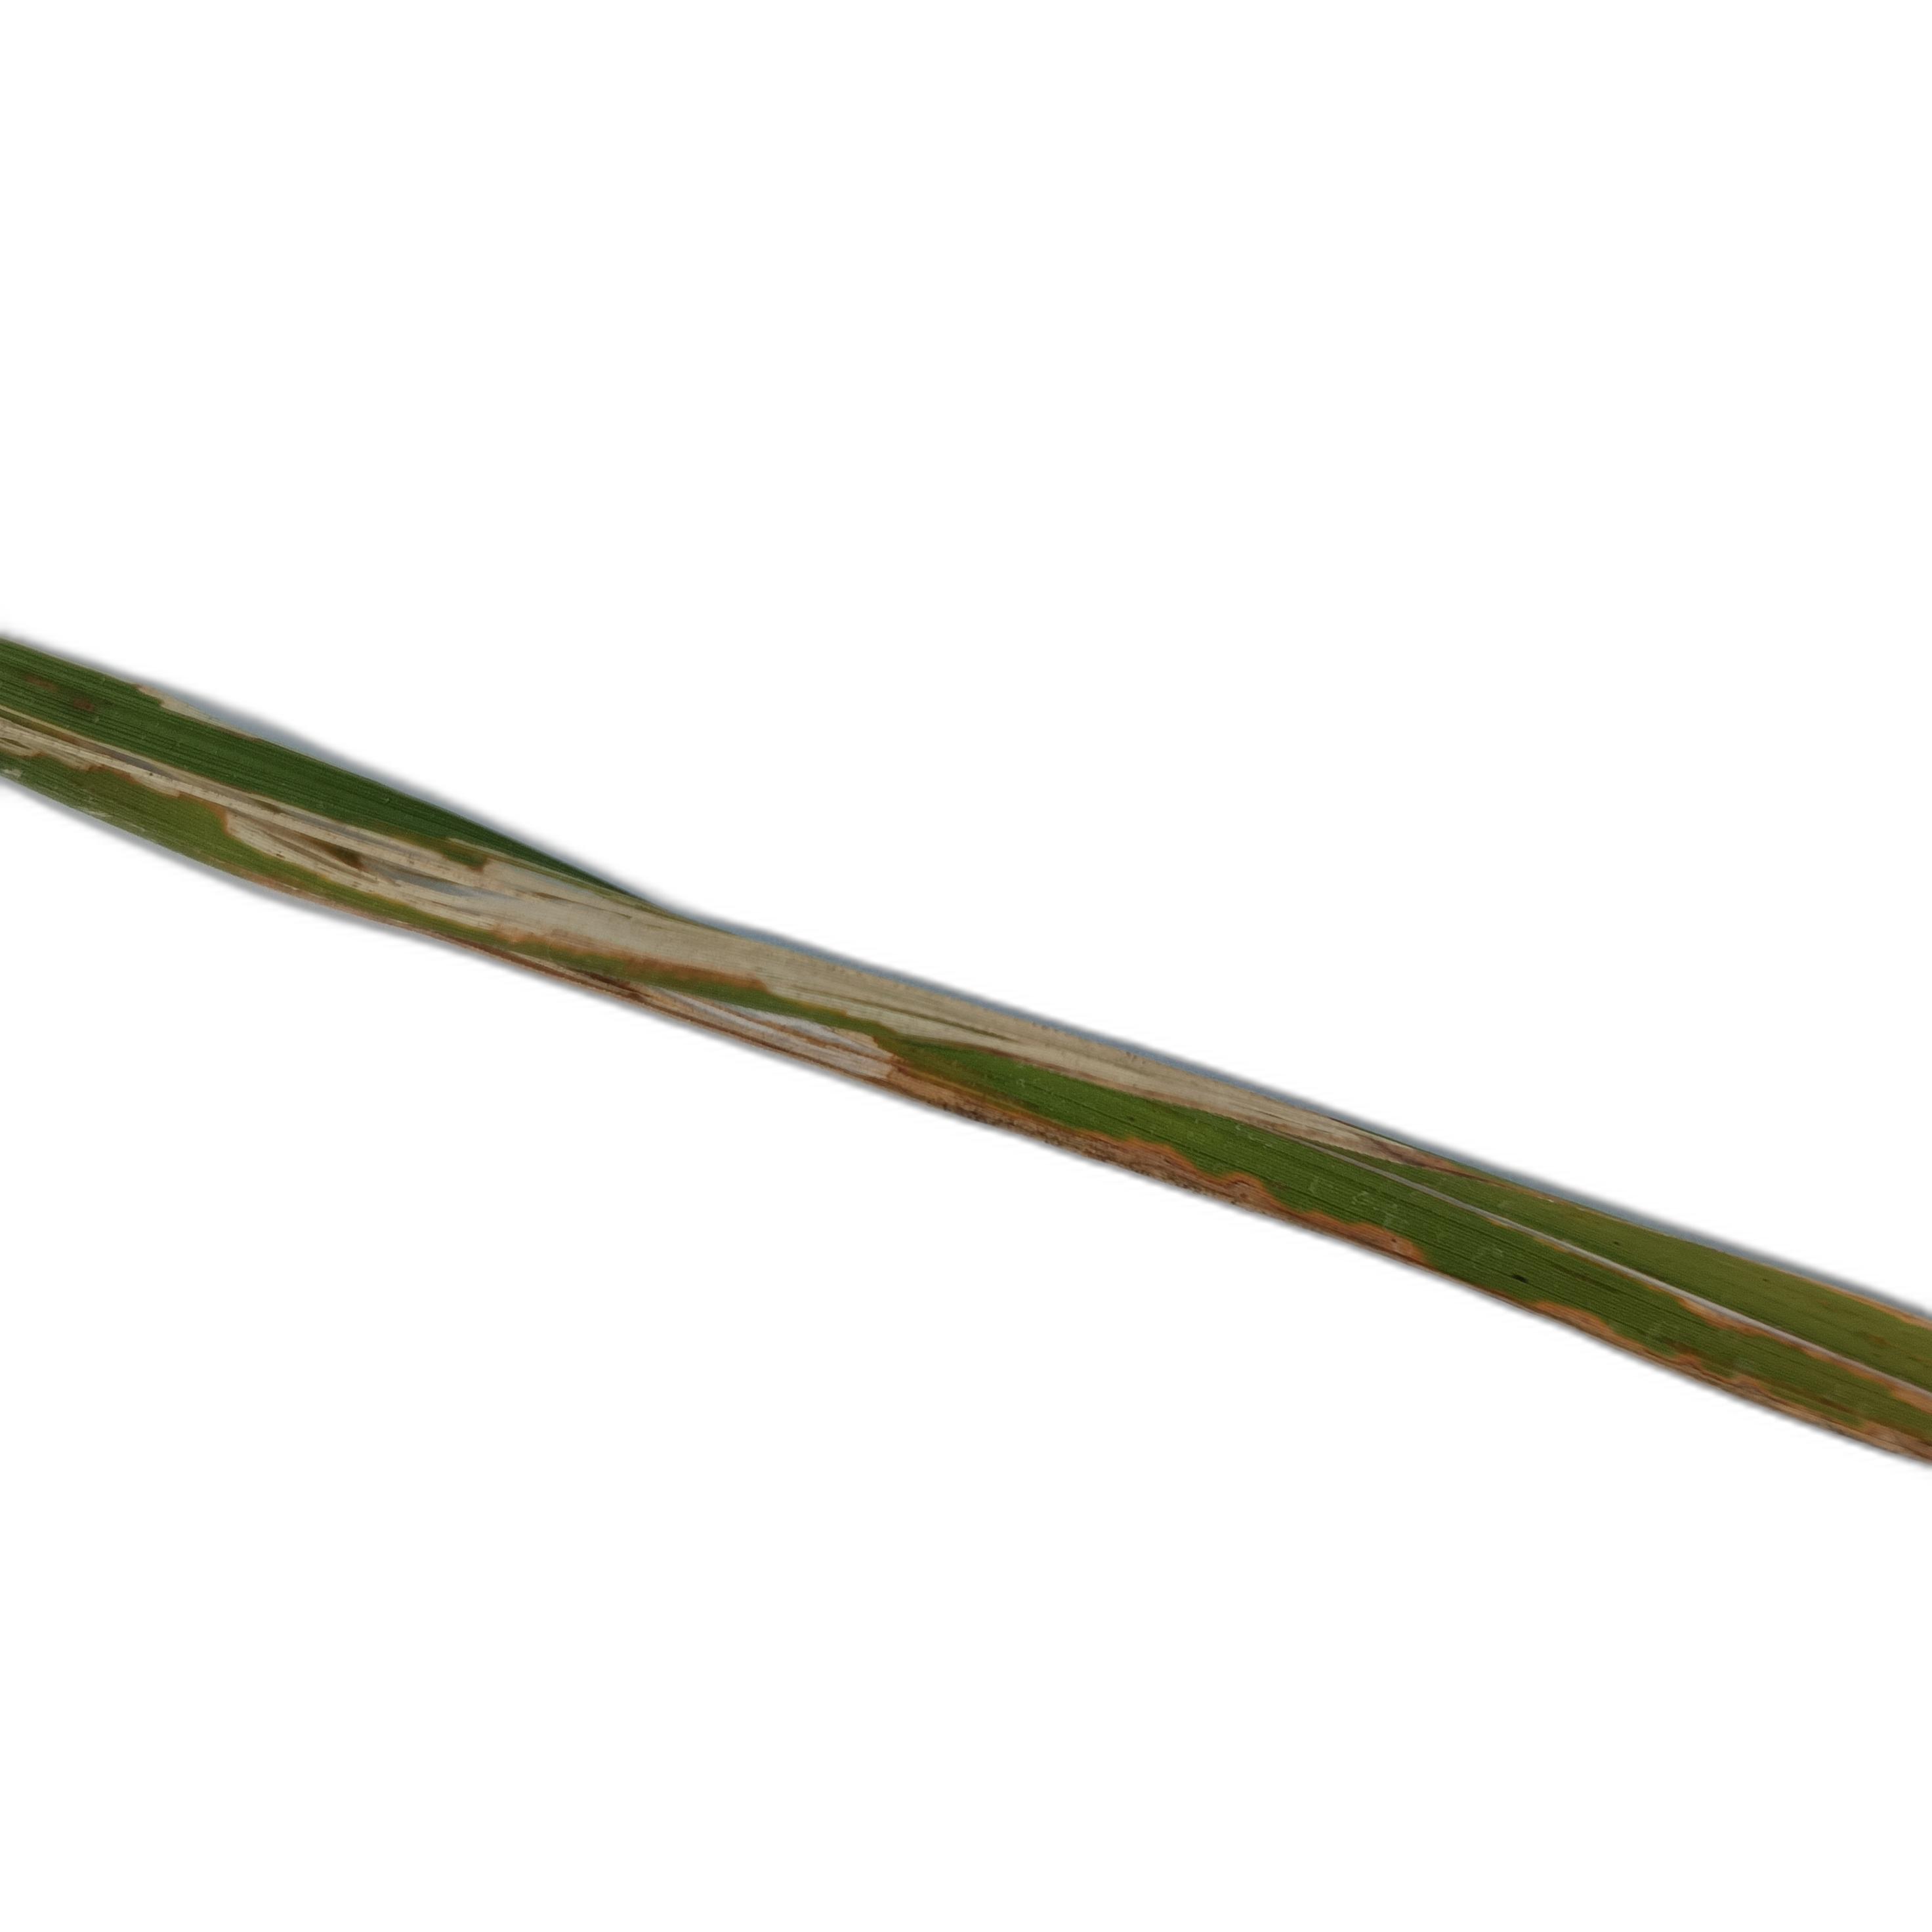
Label: Rice Leaffolder